Antonino Cannavacciuolo

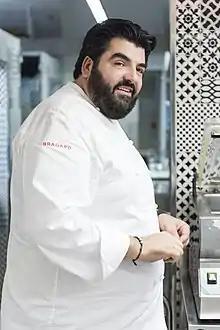
Cannavacciuolo in 2017

Antonino Cannavacciuolo (born 16 April 1975) is an Italian chef, restaurateur and television personality. He has collected 9 Michelin stars.